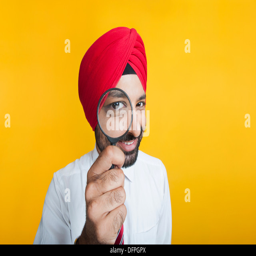
portrait of a businessman looking through magnifying glass